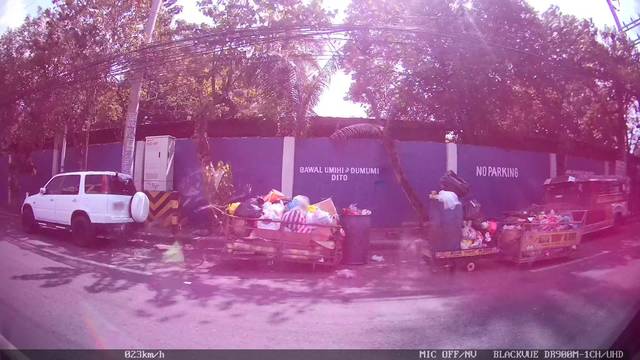
Region: Philippines
Coordinates: 14.617, 120.974